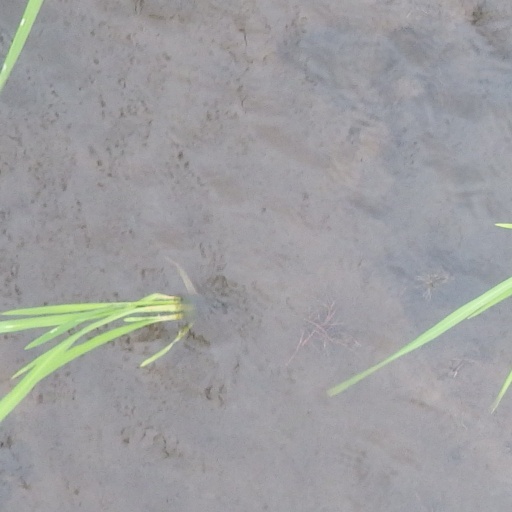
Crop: rice